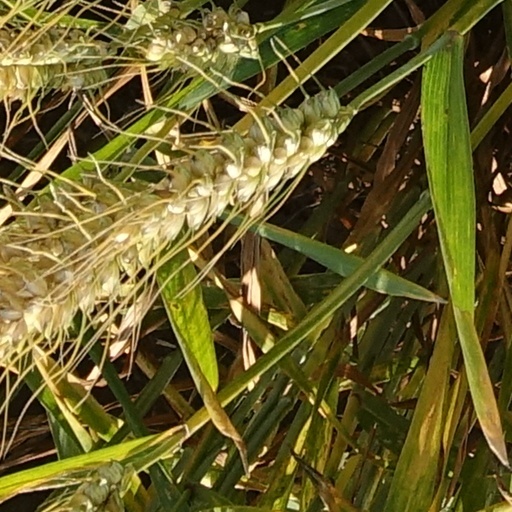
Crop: wheat